List of international rugby union tries by Israel Folau

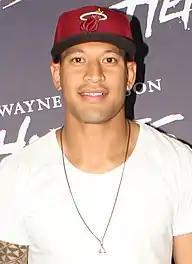
Israel Folau, 2014

Israel Folau is a Tongan Australian international rugby union player. Folau started his international career with Australia (2013–2019) and primarily played as a fullback for them, however was deployed as a wing and also an outside centre as well. While Folau was playing for Australia internationally, he played for the New South Wales Waratahs in the Super Rugby. He made his international debut for Australia against the British & Irish Lions during their 2013 tour series, scoring the first try of the match, and of the game.